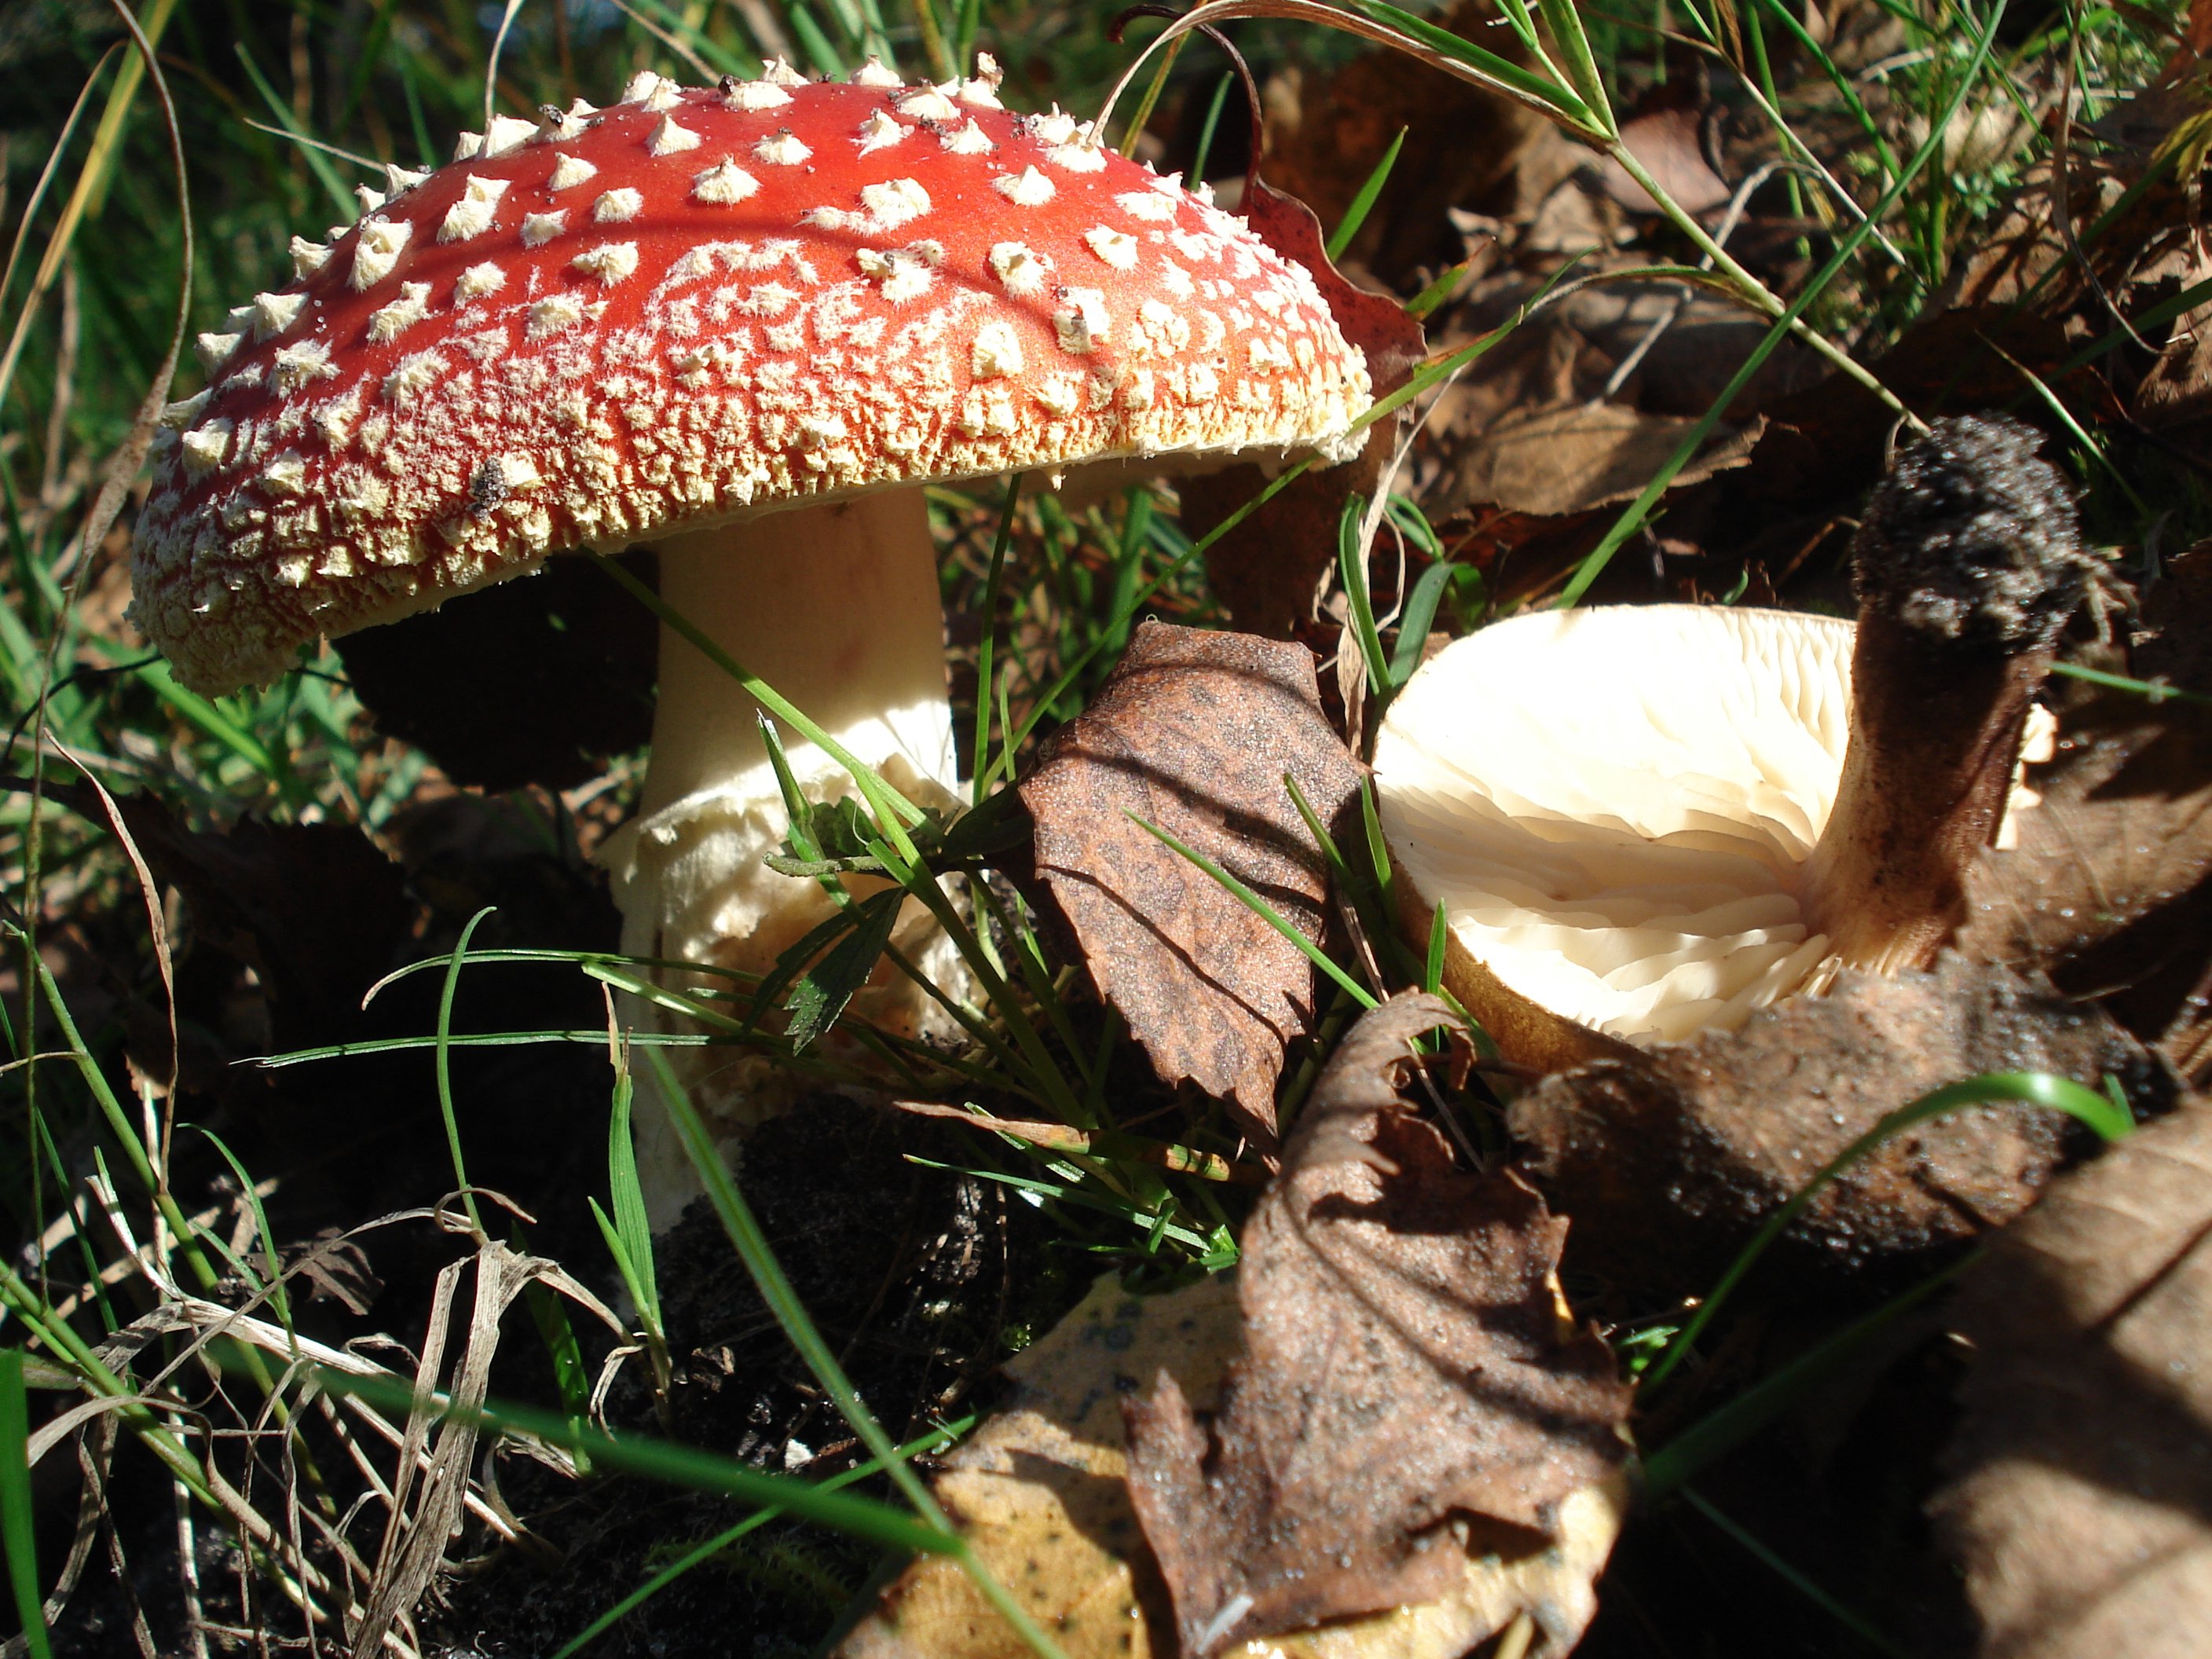
nature, forest, flower, wildlife, jungle, autumn, botany, mushroom, flora, fauna, leaves, fungus, fly agaric, woodland, agaric, bolete, agaricus, matsutake, oyster mushroom, edible mushroom, agaricomycetes, agaricaceae, penny bun